Aeneas Francon Williams

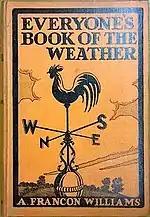
Everyone's Book of the Weather, 1923

Aeneas was a keen sportsman and footballer and played outside forward (left-wing) in the Grahams' home football team. On 7 October 1916, Clara gave birth to twins, Alfred Francon and Beatrice Clara. Rev. John Anderson Graham baptized Alfred and Beatrice in Kalimpong on 19 November 1916. Aeneas and his growing family remained at St Andrew's Colonial Home until 1924.